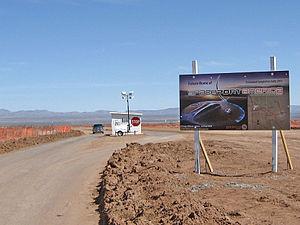
Spaceport America est le premier spatioport grand-public développé par la société Virgin Galactic. Il est situé à Las Cruces dans l'État américain du Nouveau-Mexique et sera consacré au tourisme spatial.